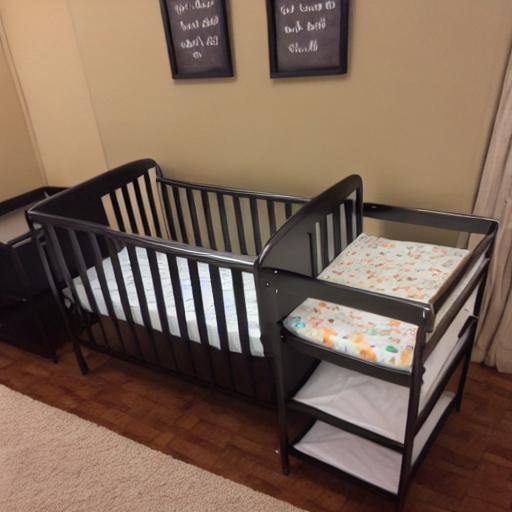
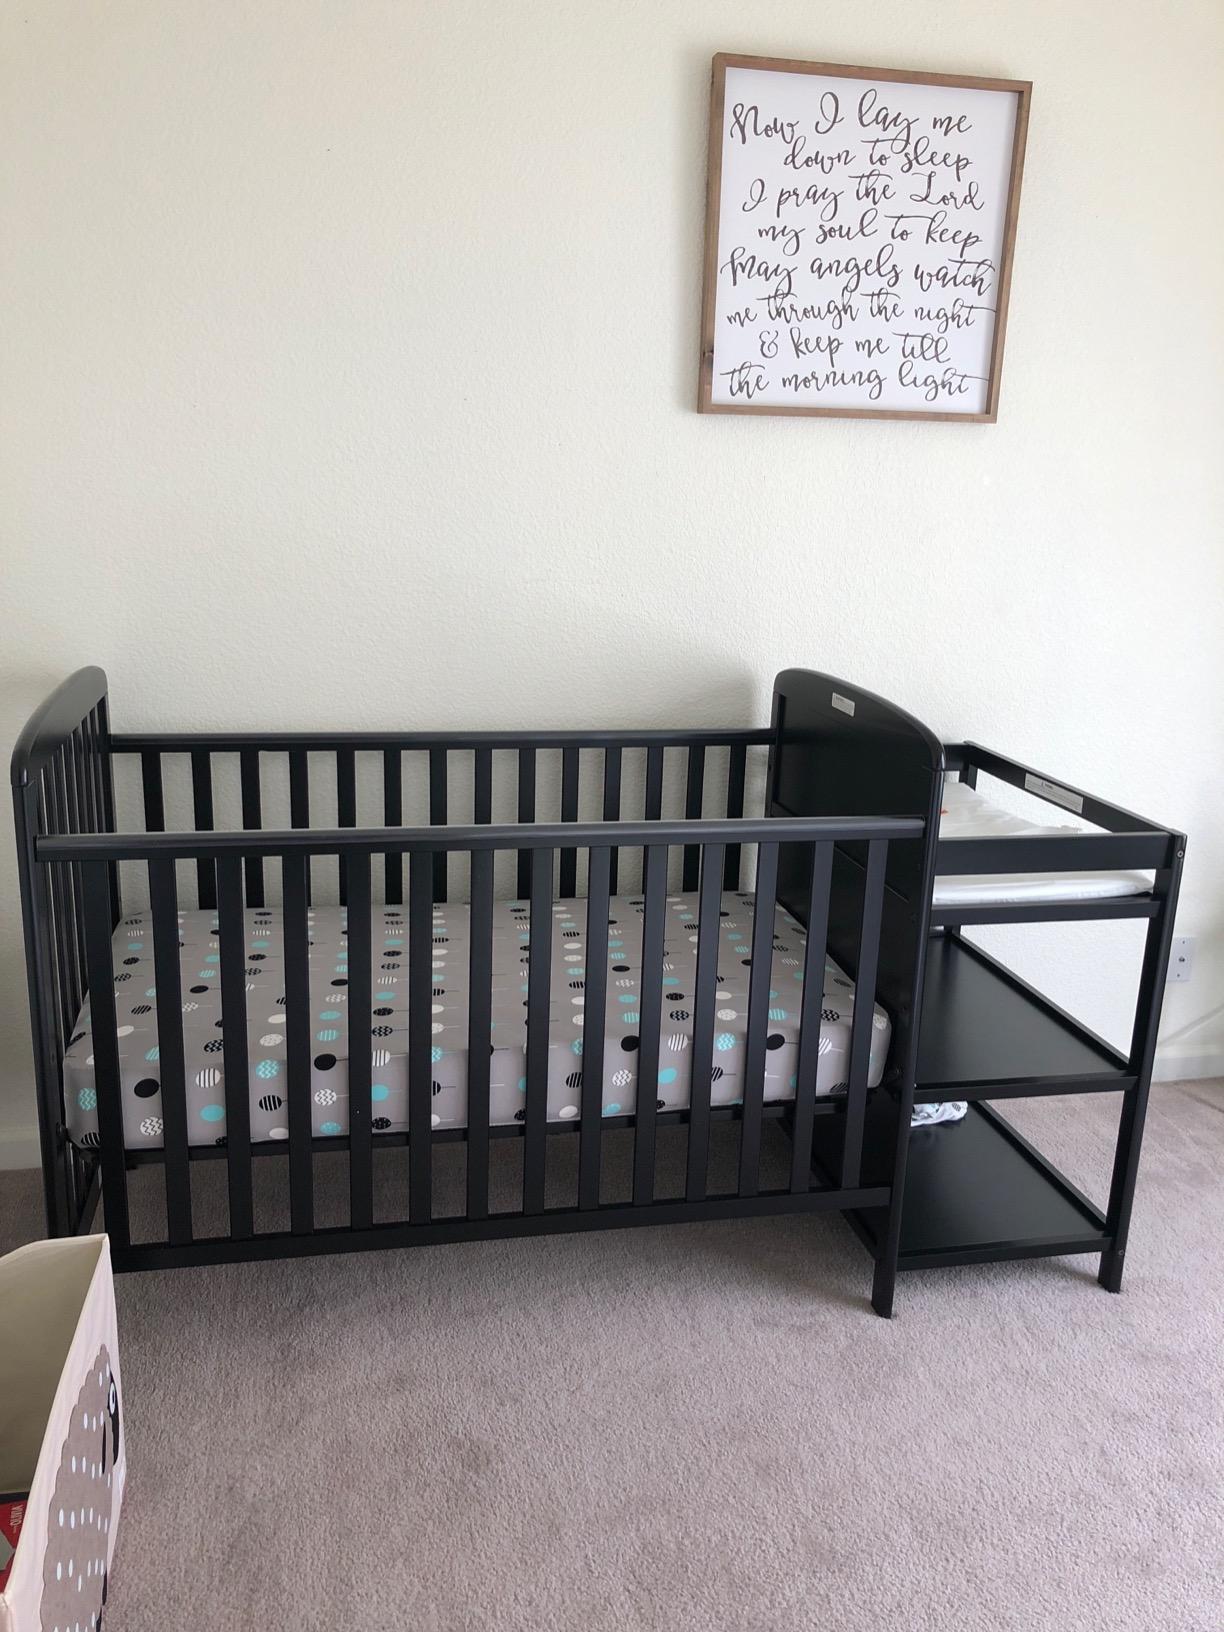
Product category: products_crib
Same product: no